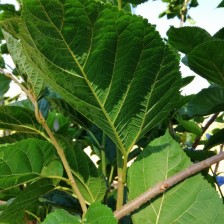
Variety: BlackAustralia